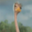
Label: bird